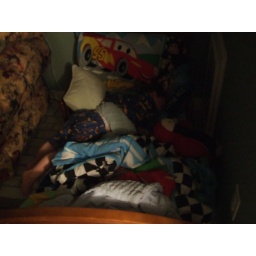
sleeping in toddler bed at Grandparent's house. Notice legs off of bed